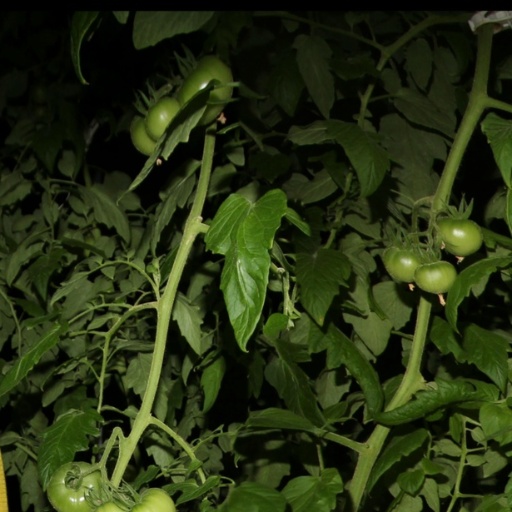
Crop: tomato